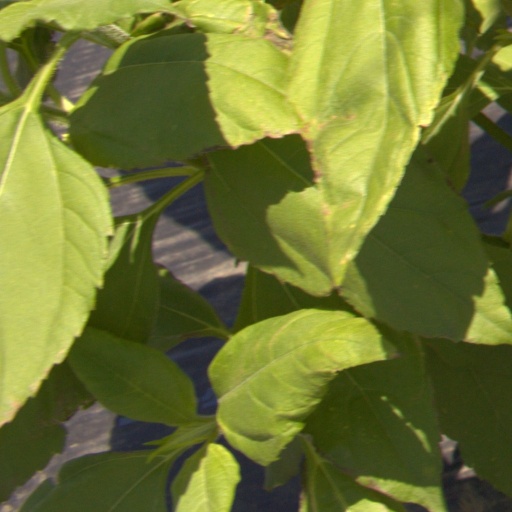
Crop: Jerusalem artichoke